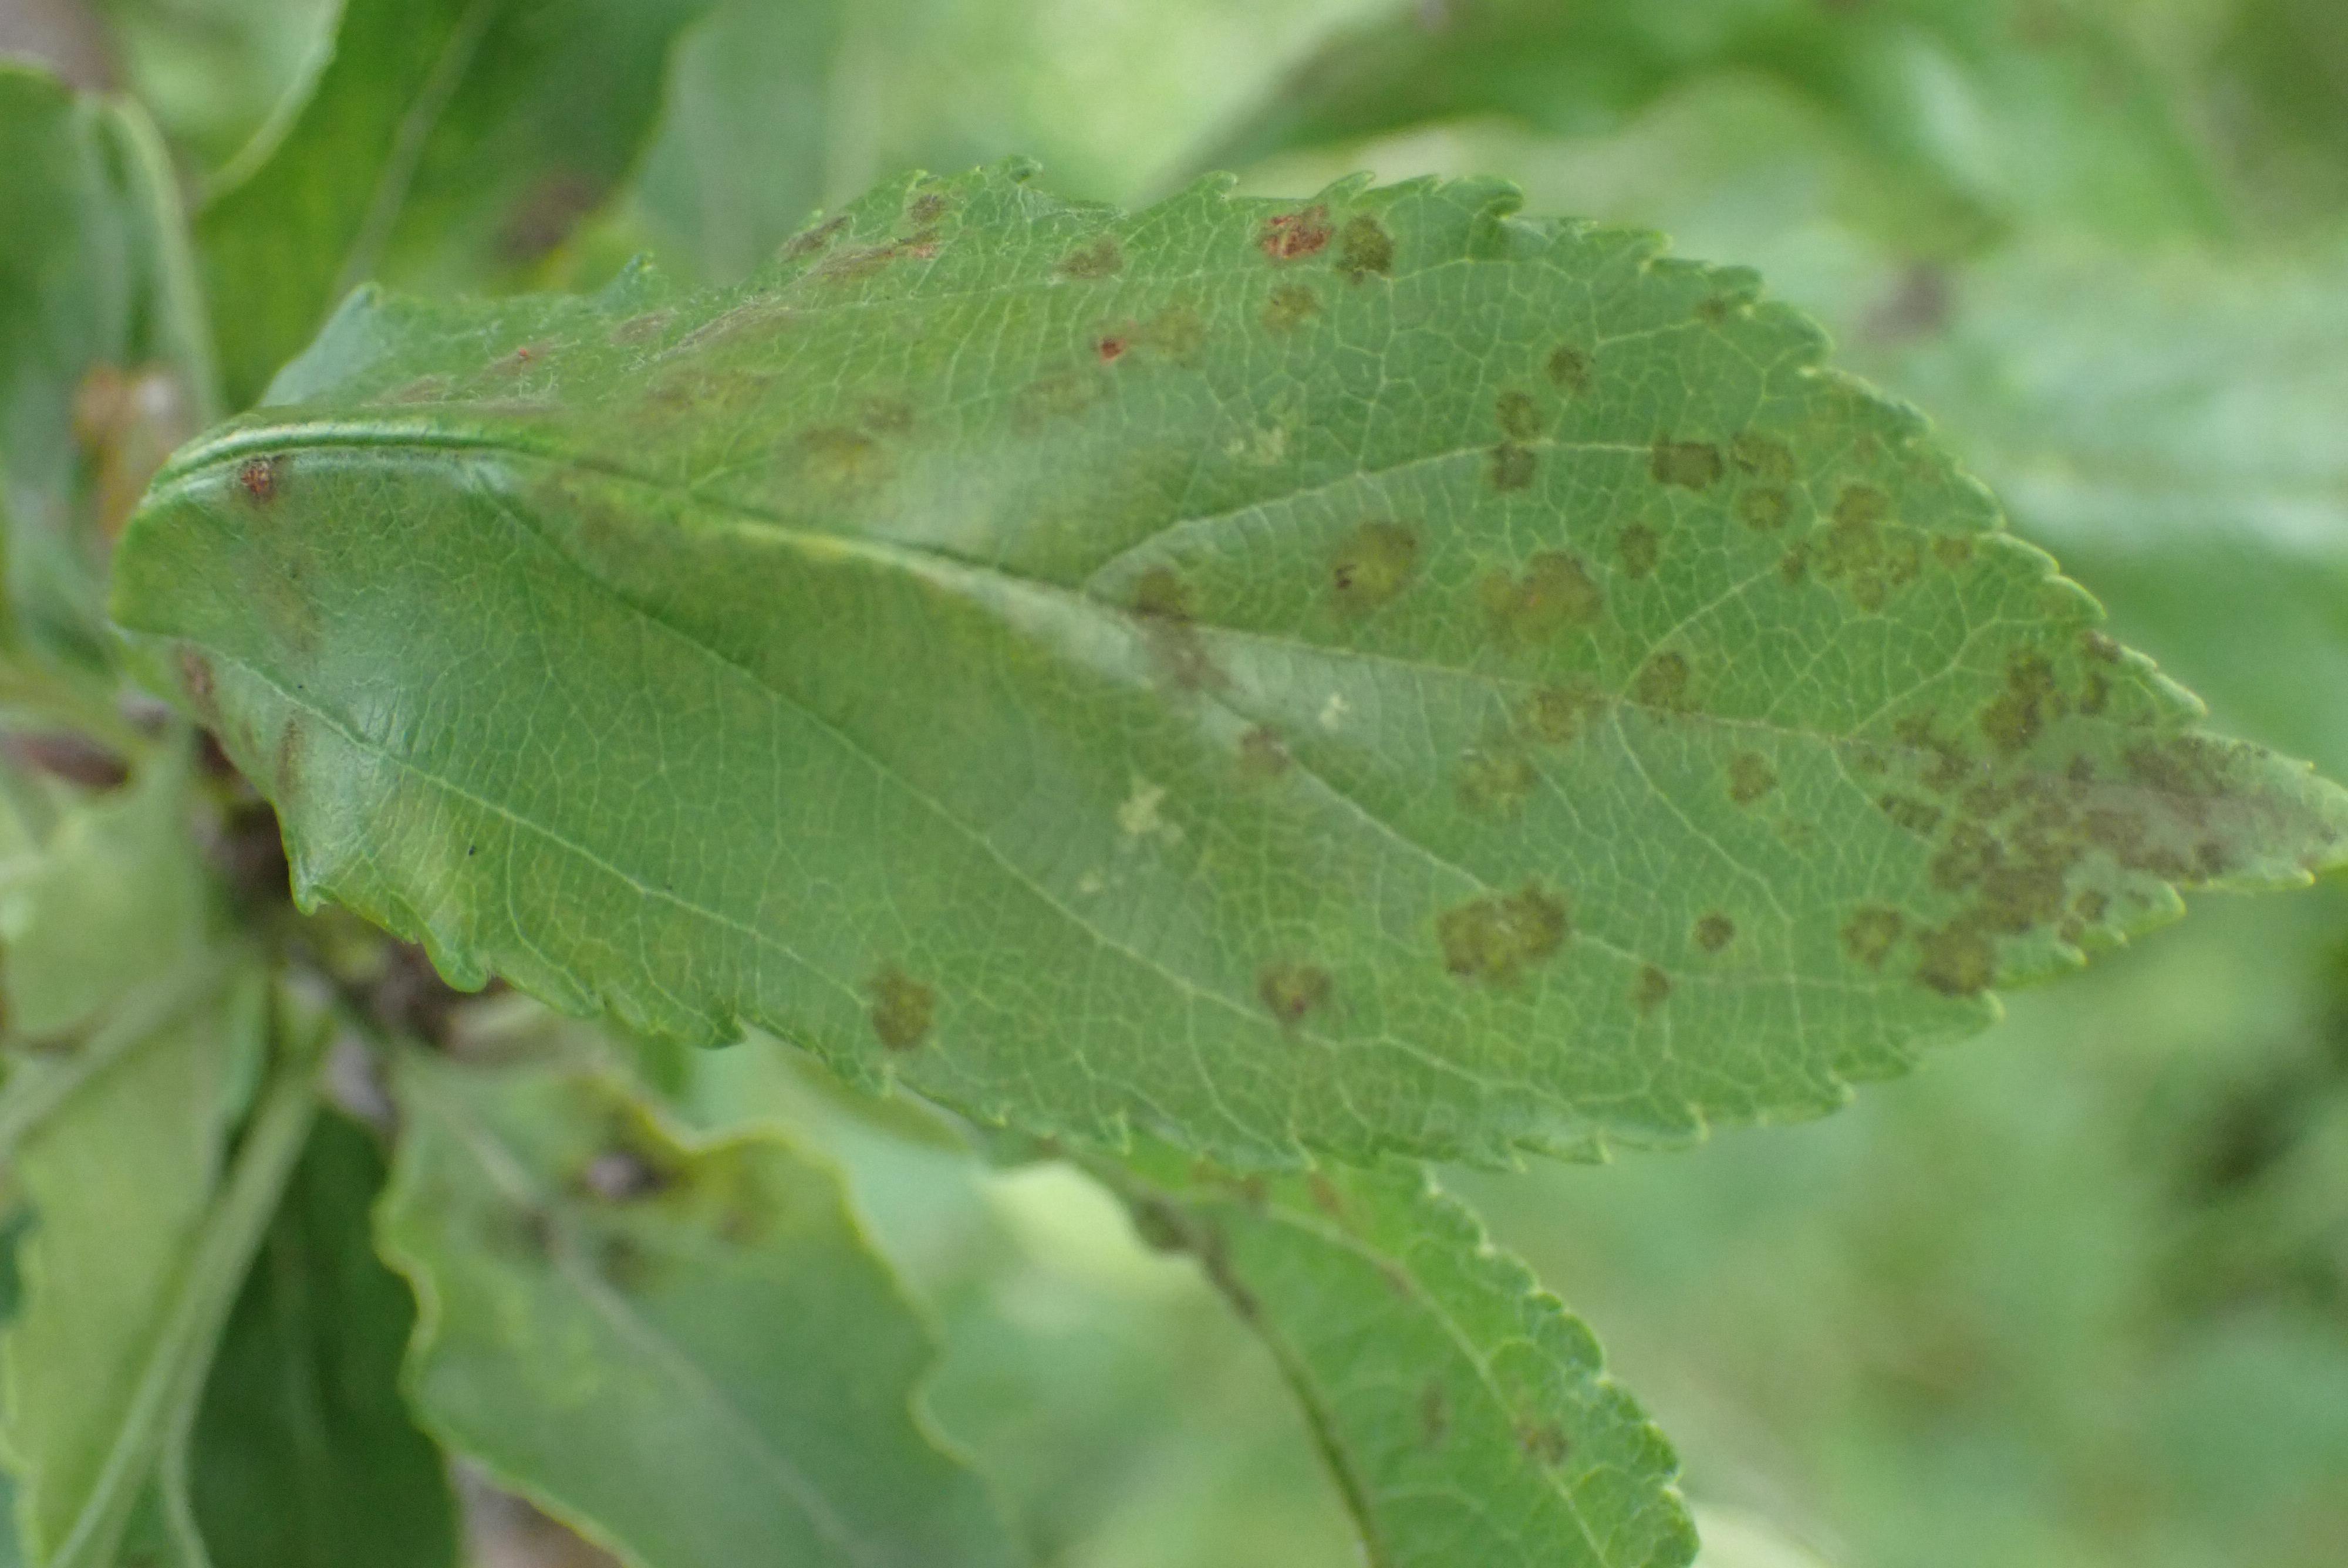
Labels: scab